Demographic history of Transnistria

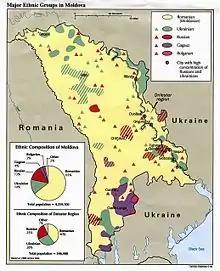
Ethnic map of Moldova Soviet Socialist Republic (1989). Transnistria is in the northeastern section of the map.

Note: "-" means the official census data does not identify that group in that year, i.e. counts it within other groups, not that the group is not present.